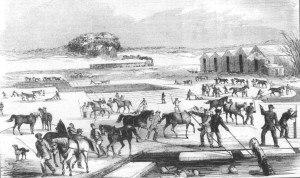
Frédéric Tudor est un homme d'affaires et marchand américain. Connu comme le roi de la glace de Boston « Ice King », il est le fondateur de la Tudor Ice Company et l'un des pionniers du commerce de la glace au début du XIXᵉ siècle. Il a fait fortune en expédiant des blocs de glace découpés dans les étangs de la Nouvelle-Angleterre dans le reste du monde.